Ronald McNair

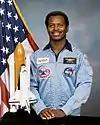
McNair in 1985

Ronald Erwin McNair (October 21, 1950 – January 28, 1986) was an American NASA astronaut and physicist. He died at the age of 35 during the launch of the Space Shuttle "Challenger" on mission STS-51-L, in which he was serving as one of three mission specialists in a crew of seven.